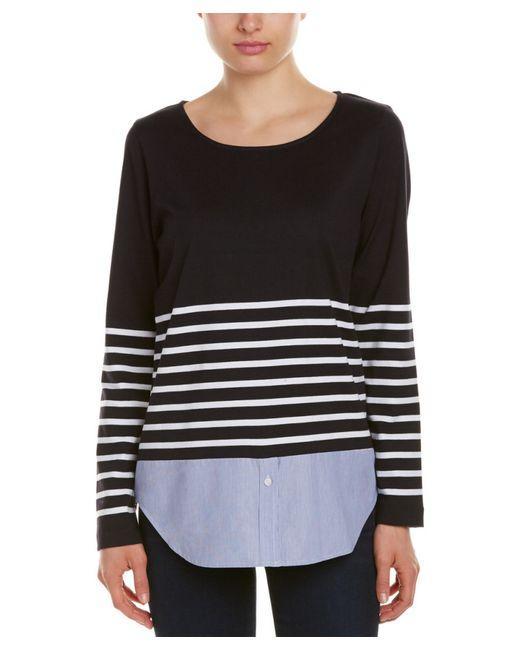
schwarz gestreiftes lässiges Oberteil mit langen Ärmeln